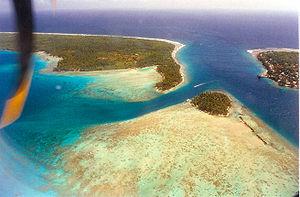
Passe d'Avatoru (Rangiroa) vue d'avion.
Un motu est un îlot de sable corallien sur la couronne récifale d'un atoll ou à l'arrière d'un récif barrière d'île volcanique. Il s'agit généralement d'un banc de sable accumulé dans une zone où les courants marins ralentissent, où le sable peut se déposer, comme sur les bords d'une passe, à l'arrière d'un récif, ou sur un haut-fond. Quelques motus sont des restes d'un récif émergé plus ancien et sont formés uniquement d'un agrégat de concrétions calcaires reposant sur un socle récifal, et présentant une absence notable de dépôts sablonneux. Les motus alternent avec les hoas. La plupart portent une faible végétation, notamment des cocotiers. Ces îlots de sable sont parfois mal stabilisés, et peuvent disparaitre ou se former à la suite, par exemple, d'une forte dépression tropicale.
Rangiroa est une commune de la Polynésie française dans l'archipel des Tuamotu. Le chef-lieu de cette dernière est Rangiroa.
Une passe récifale est une ouverture au sein d'un récif barrière. Les passes récifales sont un élément important de l'écosystème lagonaire. Elles assurent une importante communication entre les eaux du lagon et l'océan. Elles sont souvent marquées par de puissant courants entrants et sortants. Ces passes se forment souvent en face de l'embouchure d'une importante rivière, la salinité plus faible des eaux limitant la croissance des coraux. Elles sont souvent bordées de motu.
Avatoru est un village situé sur l'atoll de Rangiroa dans les îles Tuamotu en Polynésie française.